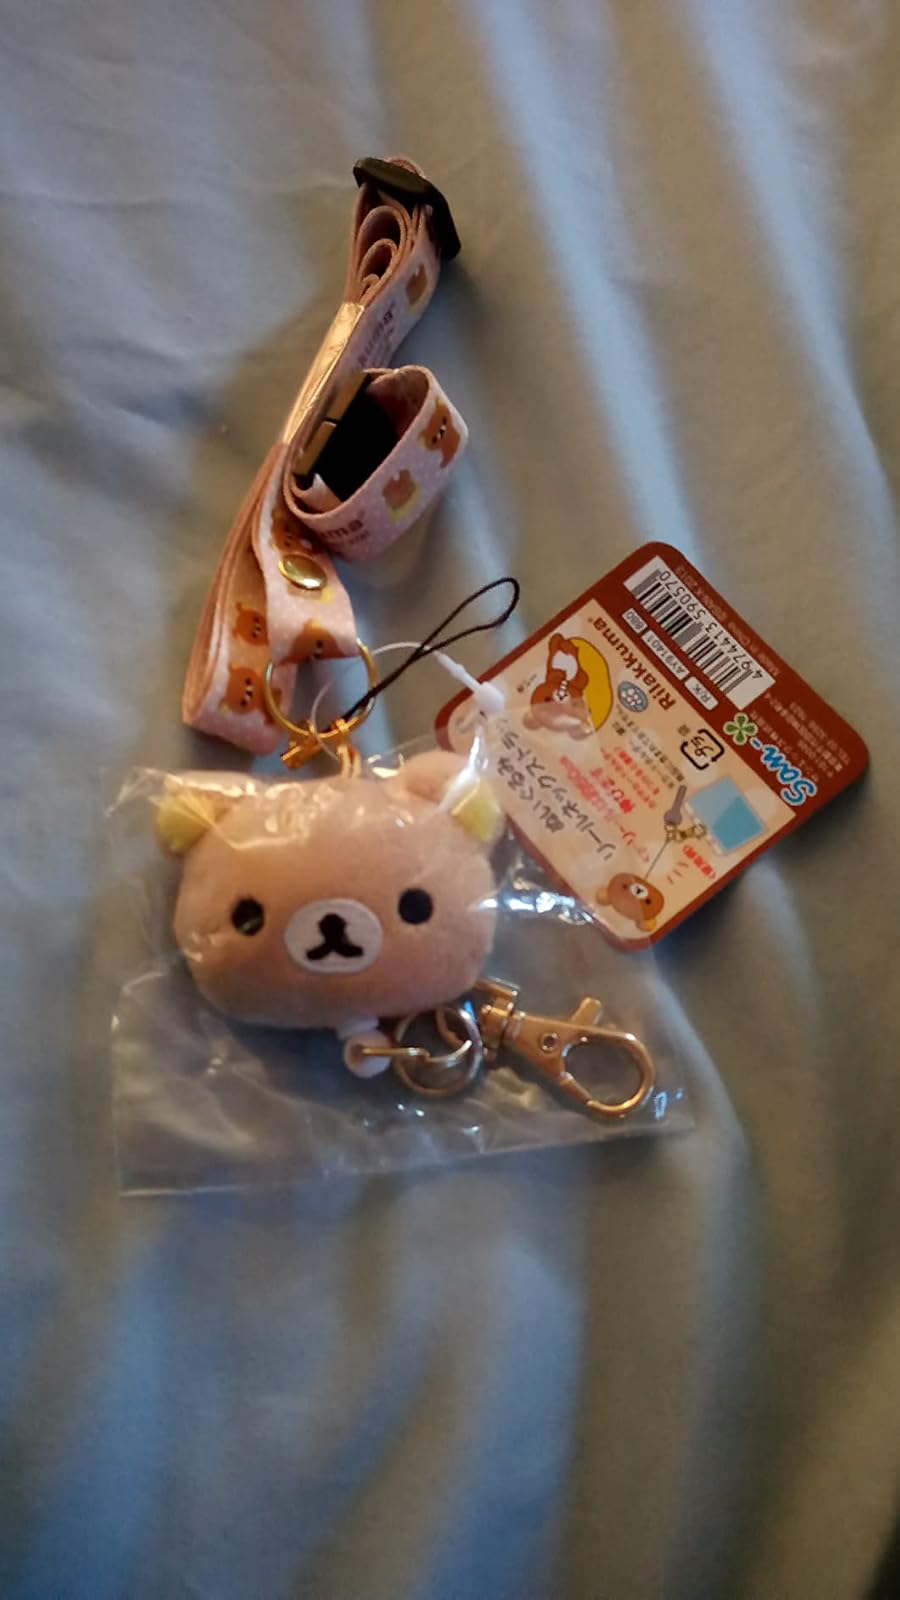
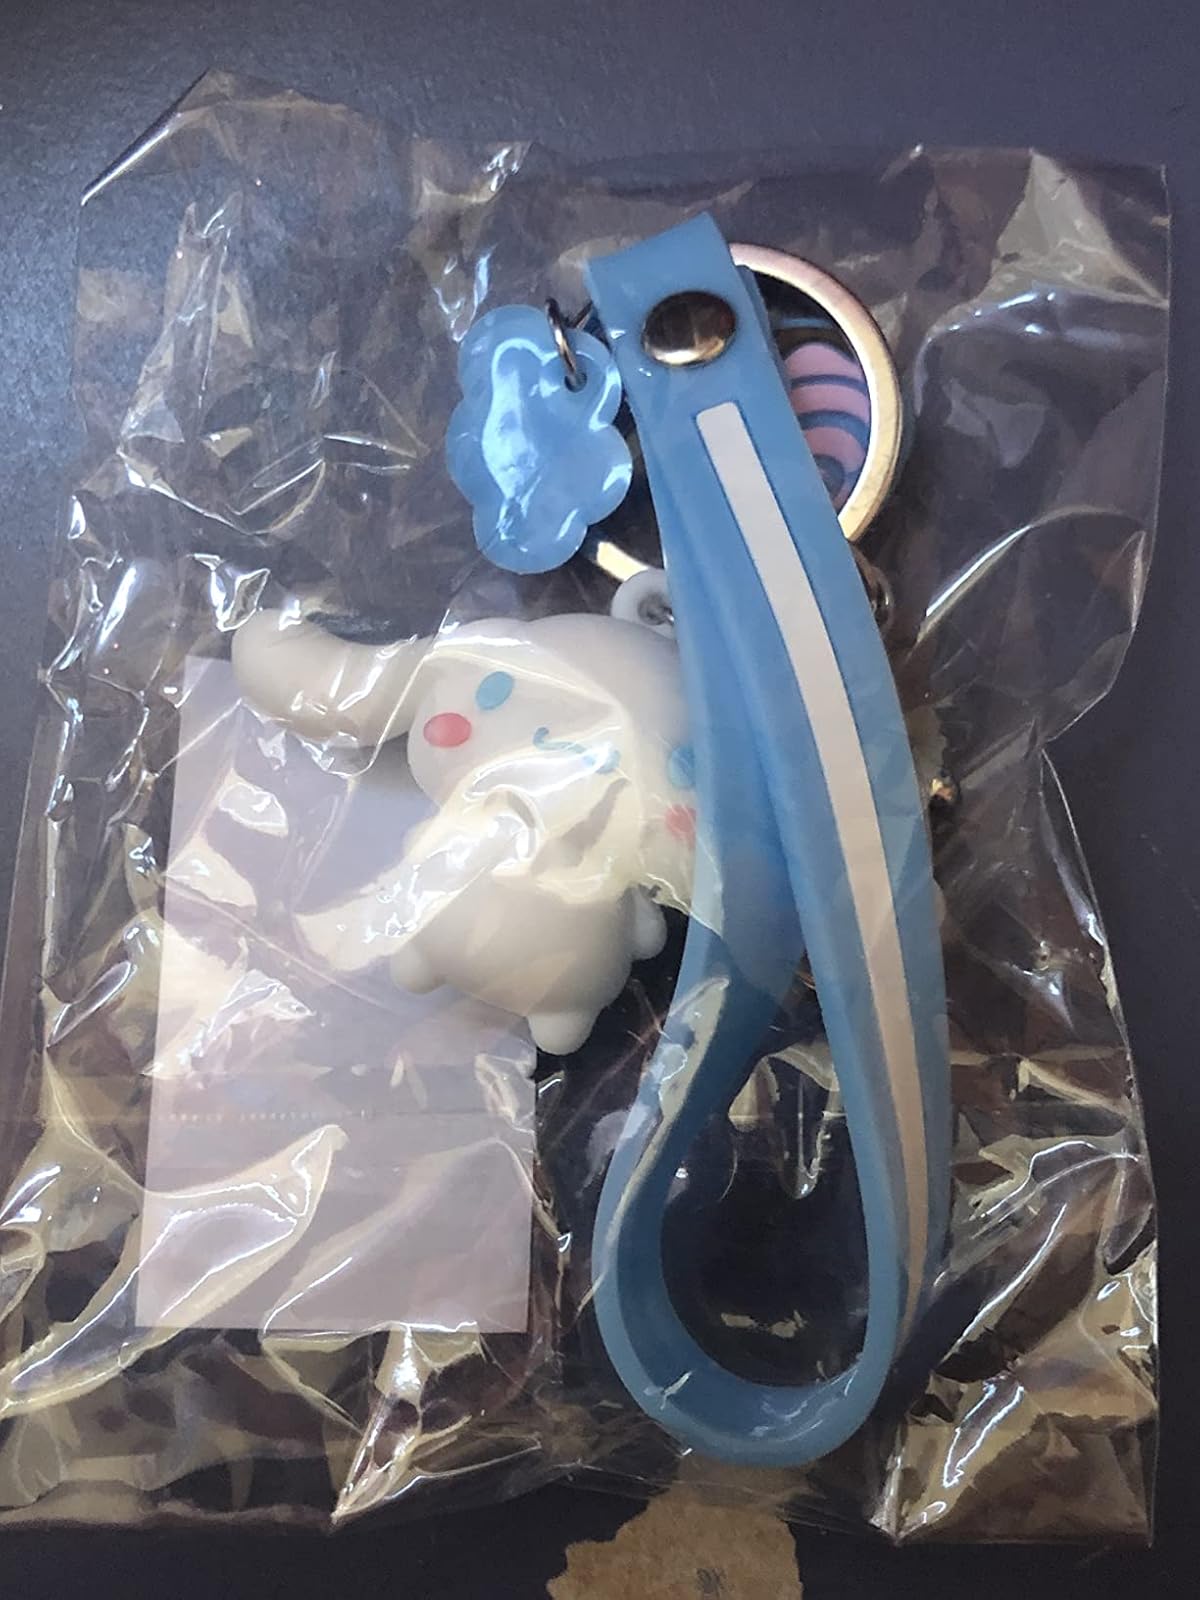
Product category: accessories_keychain
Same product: no